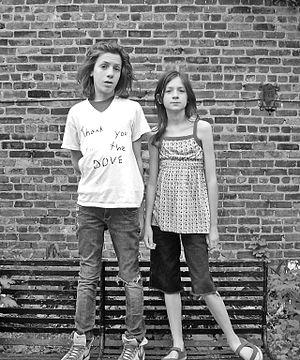
Tiny Masters of Today est un groupe de punk rock américain, originaire de Brooklyn, à New York.